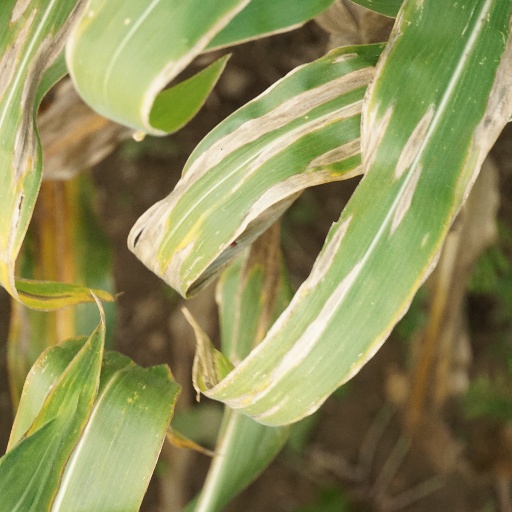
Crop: maize; corn